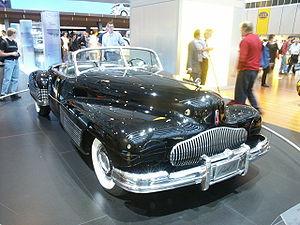
Harley J. Earl est un styliste automobile américain, créateur du premier studio de style d’un constructeur automobile et vice-président de la General Motors de 1937 à 1959.